Edgar Bronfman Sr.

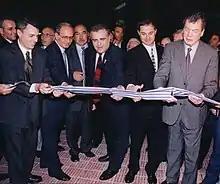
Bronfman at the founding of Hillel of Uruguay

Bronfman was a philanthropist who gave large amounts of money to Jewish causes, including , which he was credited with helping revive together with Hillel president Richard Joel in the 1990s. The Hillel at New York University is called The Edgar M. Bronfman Center for Jewish Student Life, known by students just as "Bronfman". Bronfman established the Bronfman Youth Fellowships in Israel, a leadership program for Jewish youth, and provided the funding for MyJewishLearning.com, a digital media entity that includes Kveller, a popular Jewish parenting site.